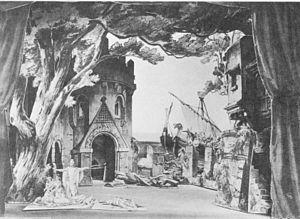
Angelo Quaglio le jeune ou Angelo Quaglio II, né le 13 décembre 1829 à Munich et mort le 5 janvier 1890 dans la même ville, est un scénographe allemand d'origine italienne. Il travaille principalement à Munich et assiste Richard Wagner lors de la création d'un certain nombre de ses œuvres.
Tristan und Isolde est un opéra de Richard Wagner créé le 10 juin 1865 au Théâtre royal de la Cour de Bavière à Munich sous la direction de Hans von Bülow.